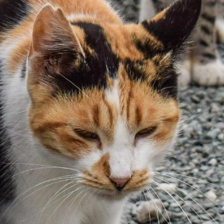
Label: animals